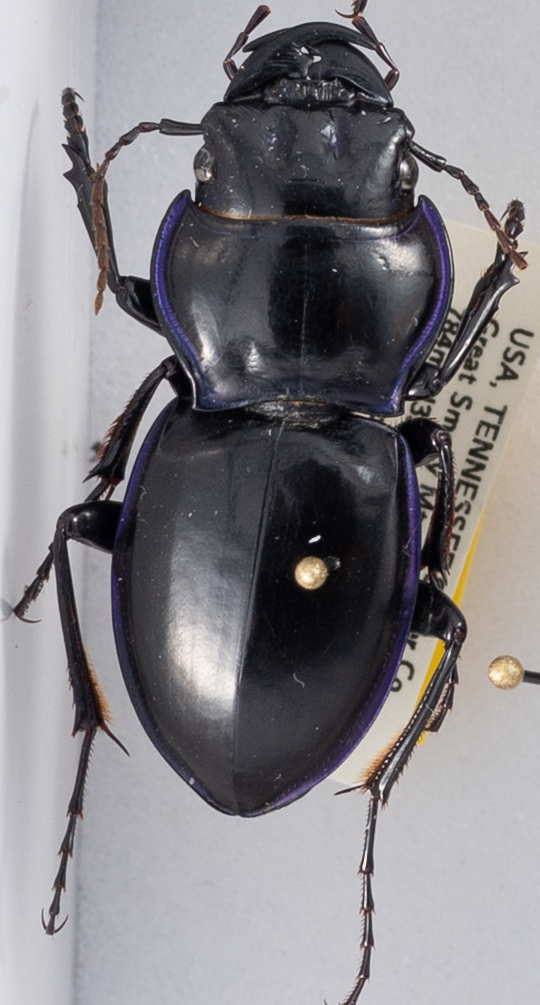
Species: Pasimachus punctulatus
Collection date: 2018-05-29
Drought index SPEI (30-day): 0.248
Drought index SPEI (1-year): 0.226
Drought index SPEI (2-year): -0.39